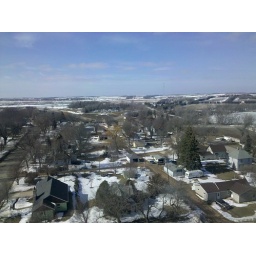
View from city water tower in Balaton MN